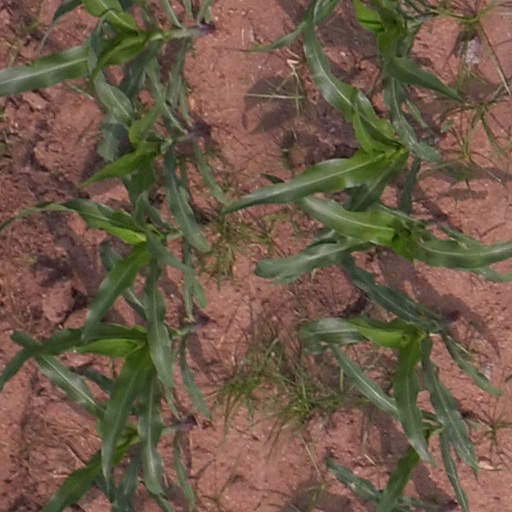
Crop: maize; corn